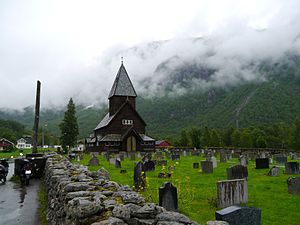
Røldal stavkirke / Krucifikset
Røldal kirke.
Røldal stavkirke er en stavkirke fra 1200-tallet i bygden Røldal i Odda kommune, Vestland fylke, Hardanger i Norge. Den er nævnt i skriftlige kilder fra 1462. Man kommer til stedet via E134.